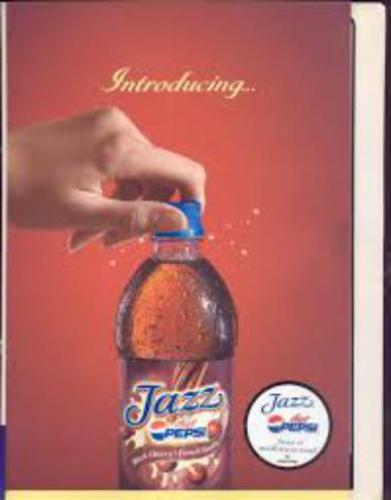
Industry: Food